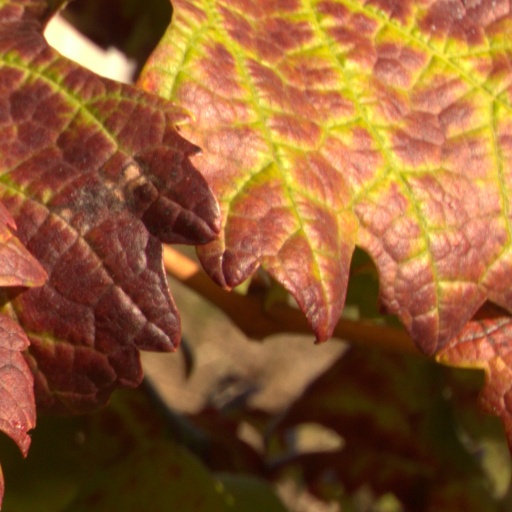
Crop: grape